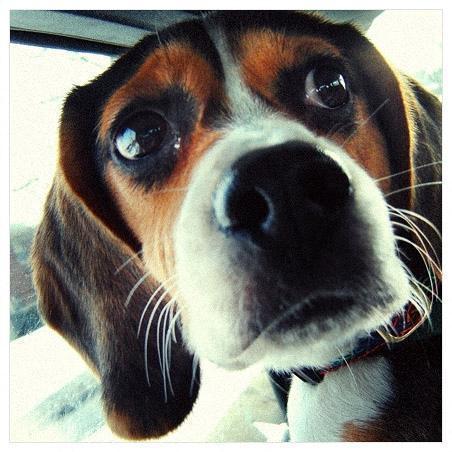
beagle